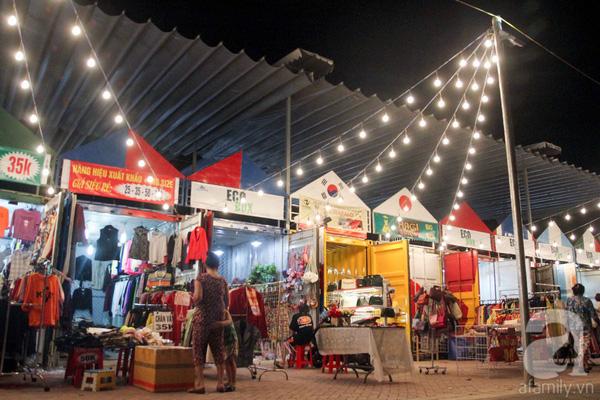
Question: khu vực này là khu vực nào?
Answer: khu vực này là một khu chợ